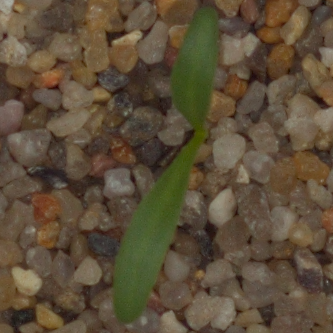
Label: sugar_beet